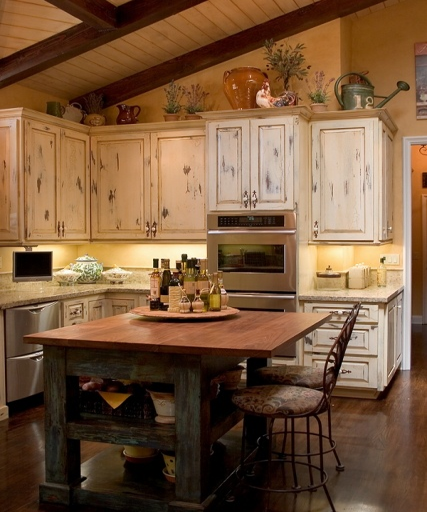
i love this island ... there 's just something about wood